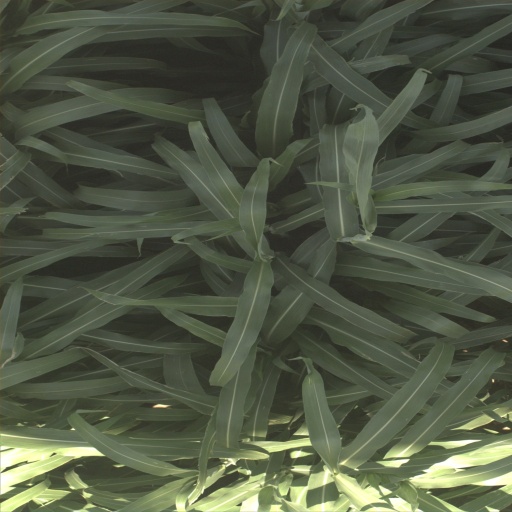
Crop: sorghum